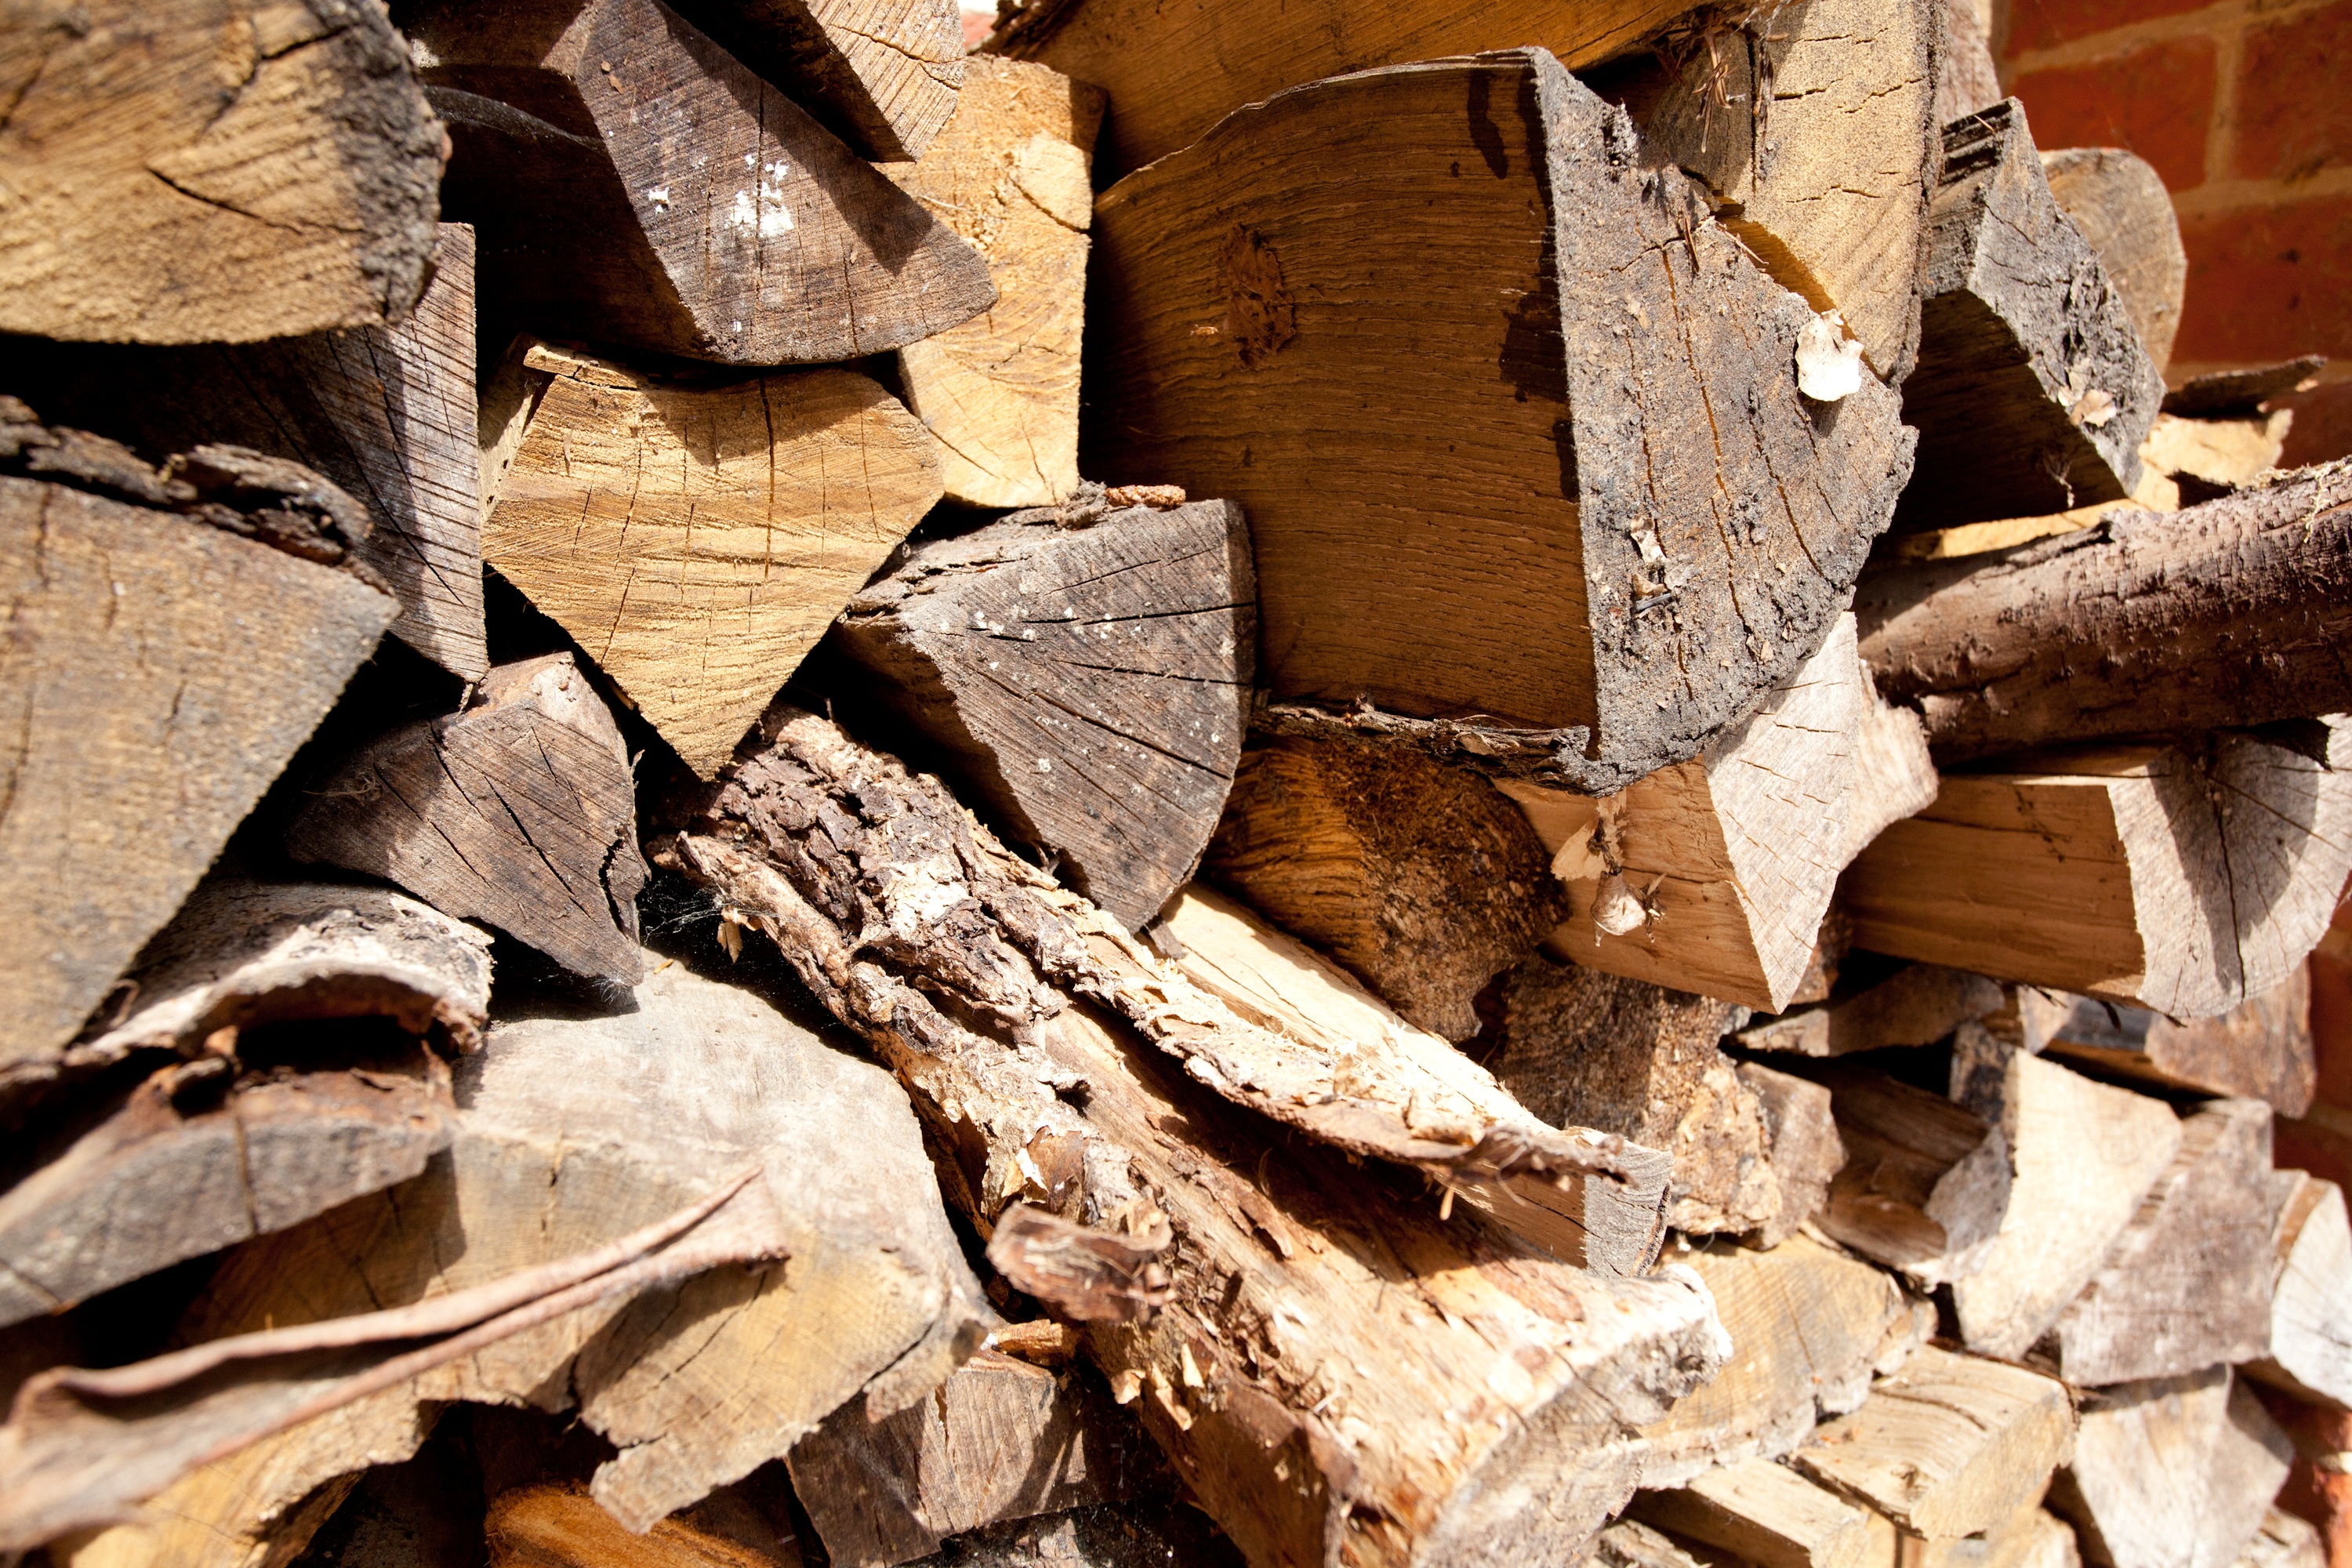
tree, rock, branch, wood, leaf, trunk, wall, soil, firewood, stack, brick, lumber, material, close up, rubble, temple, logs, logging, carving, ancient history